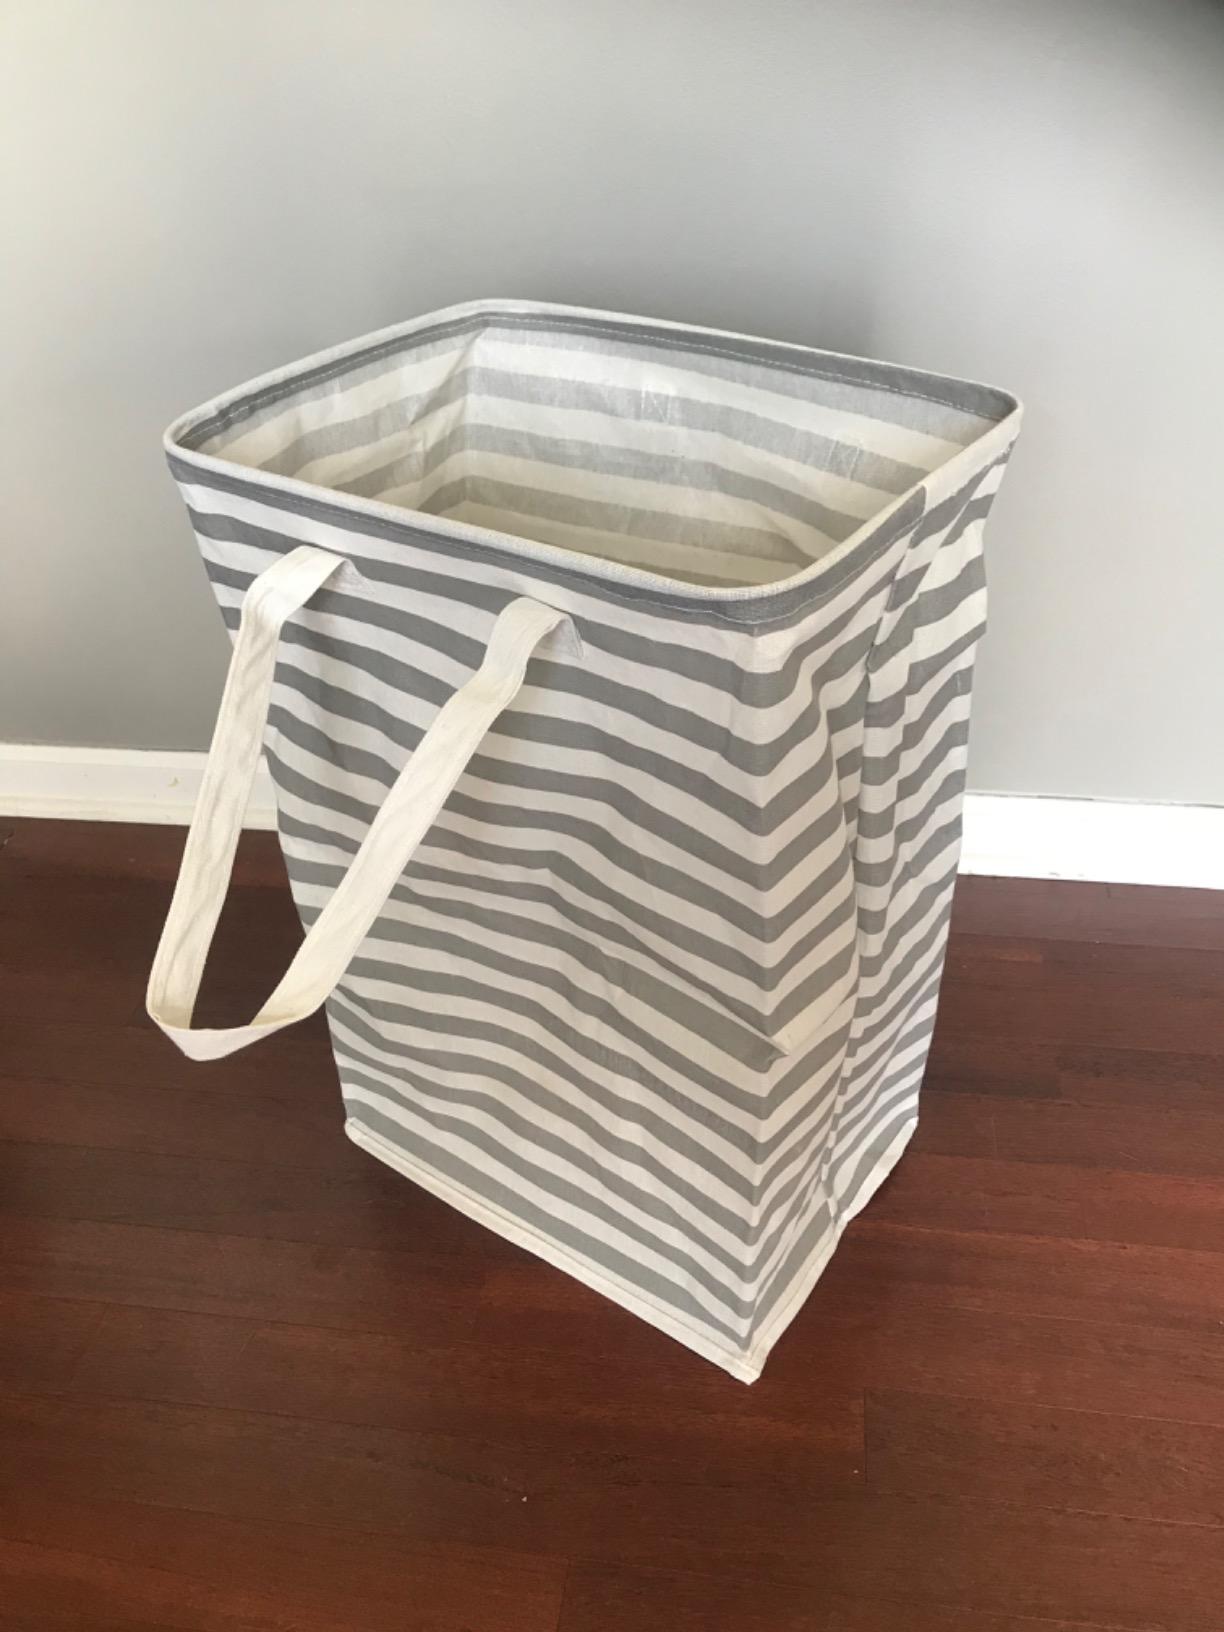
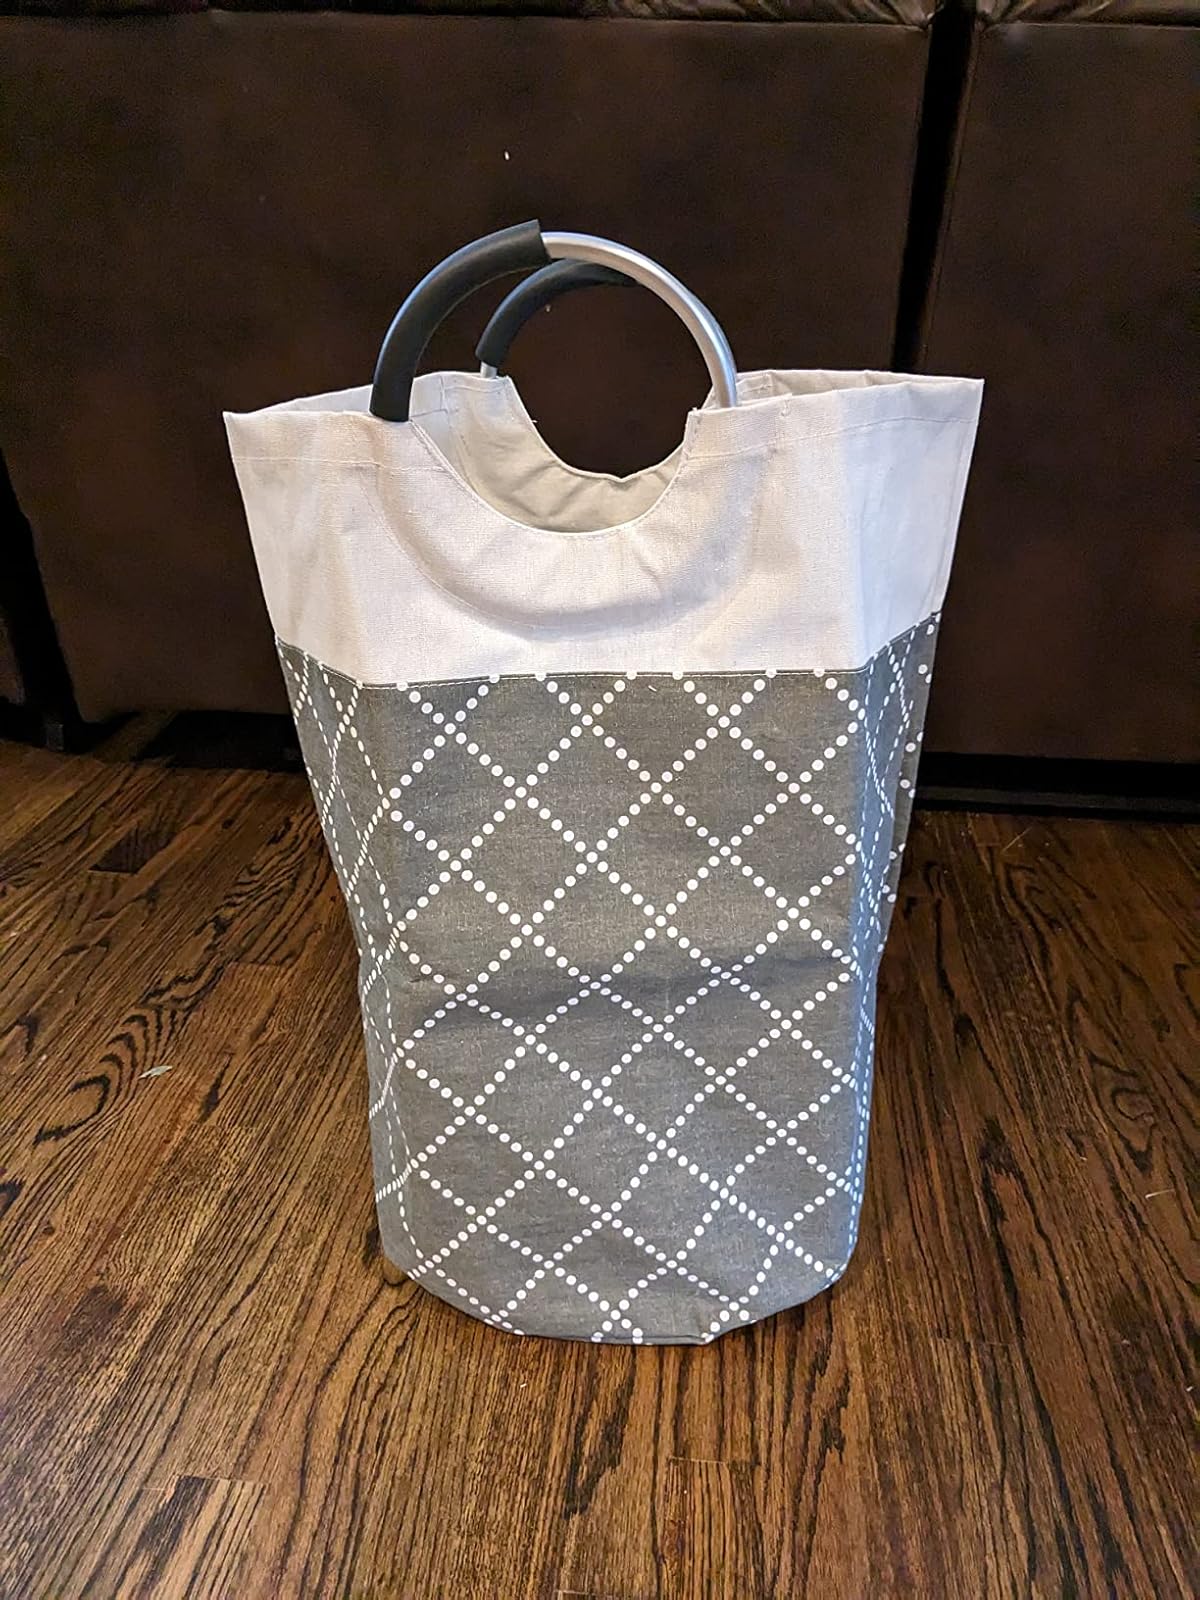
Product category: items_hamper
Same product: no